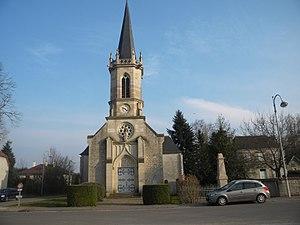
L'église Saint-Pierre-aux-Liens de Magny-Montarlot, Côte-d'Or.
Magny-Montarlot est une commune française située dans le canton d'Auxonne du département de la Côte-d'Or en région Bourgogne-Franche-Comté.
Magny-lès-Auxonne était une commune française, située dans le département de la Côte-d'Or et la région Bourgogne-Franche-Comté. La commune a disparu officiellement le 1ᵉʳ janvier 1860 à la suite de la fusion avec sa voisine Montarlot. La nouvelle commune s'appelle Magny-Montarlot.